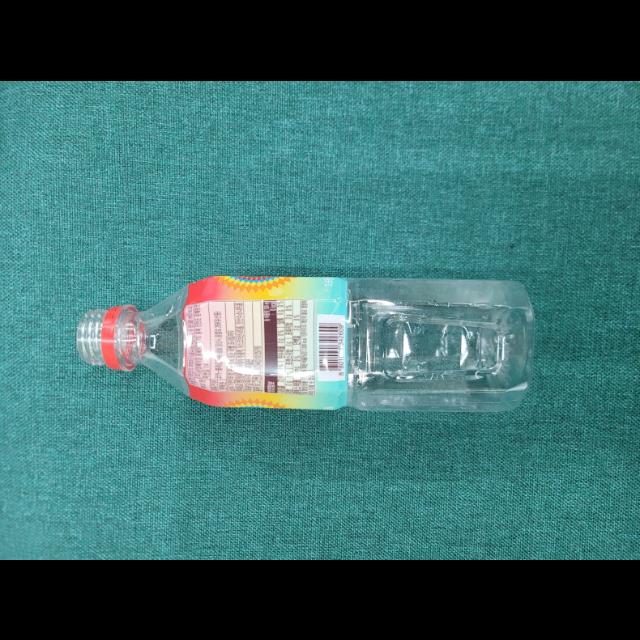
Label: bottles